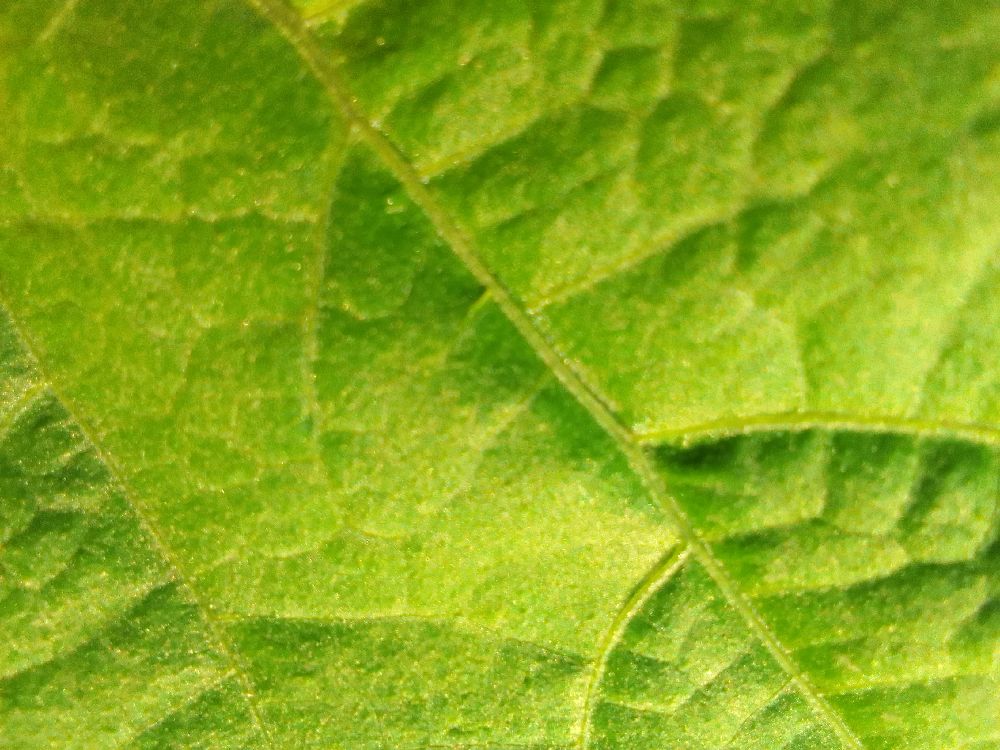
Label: healthy